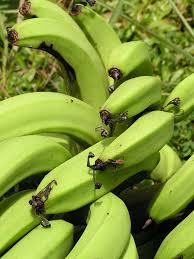
Label: Banana